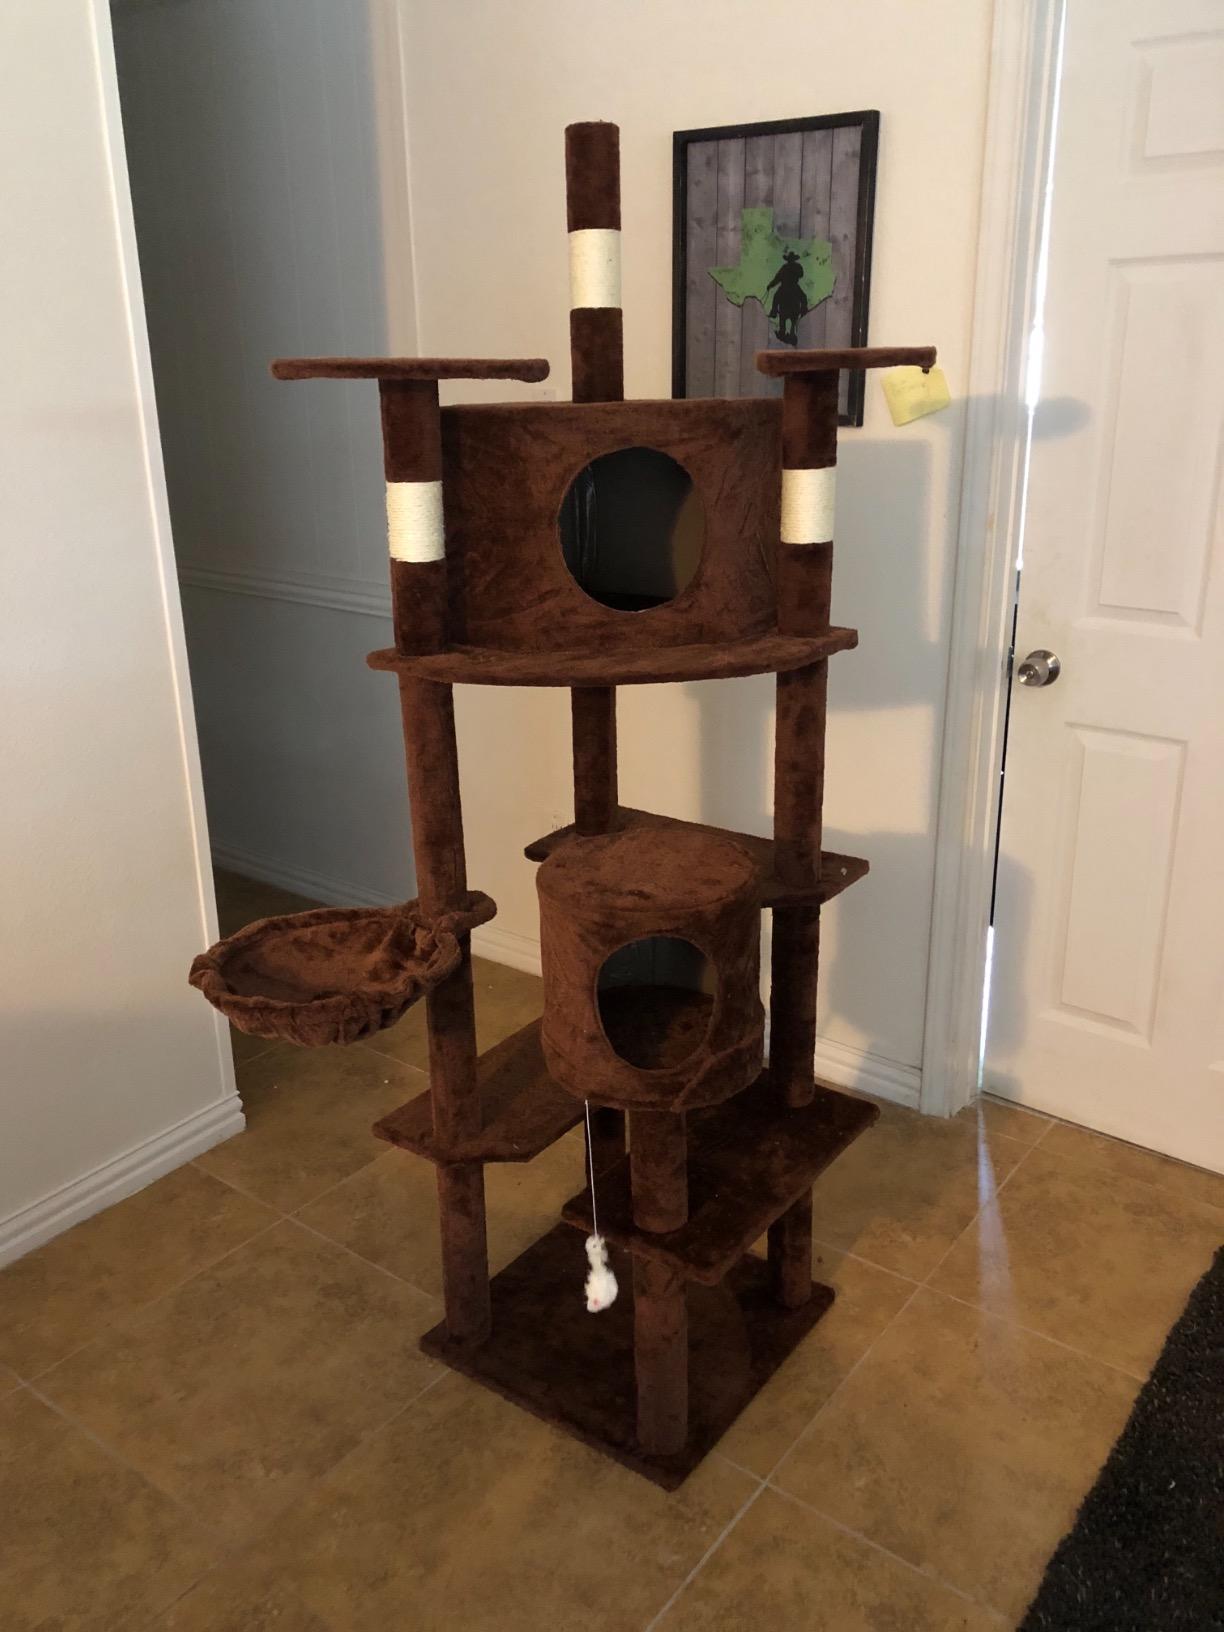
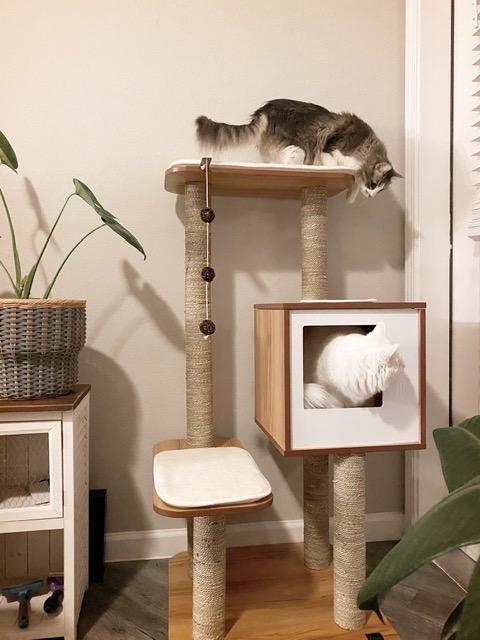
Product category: items_cat tree
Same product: no